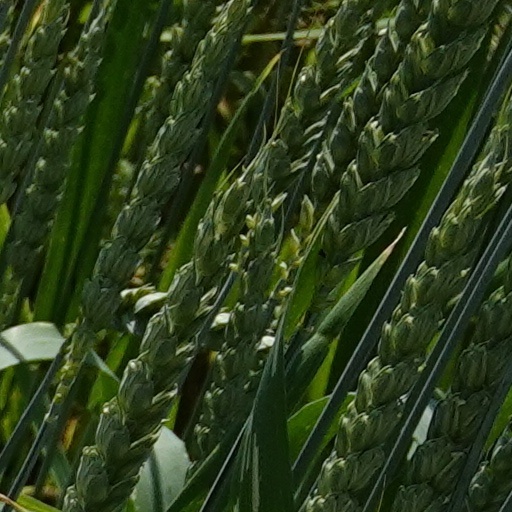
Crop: wheat